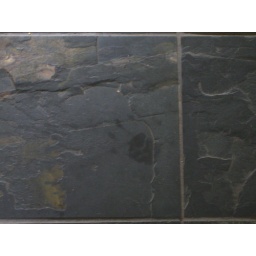
The boys were rough-housing in the kitchen and I found this cute little handprint this morning!